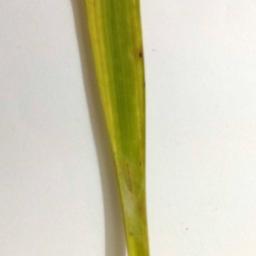
Label: Rice___Brown_Spot